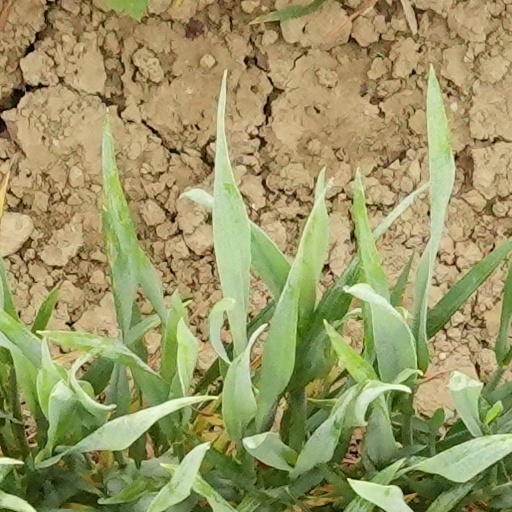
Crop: wheat